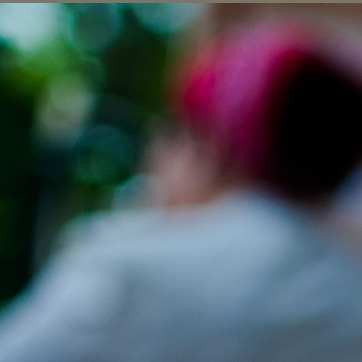
Material: skin